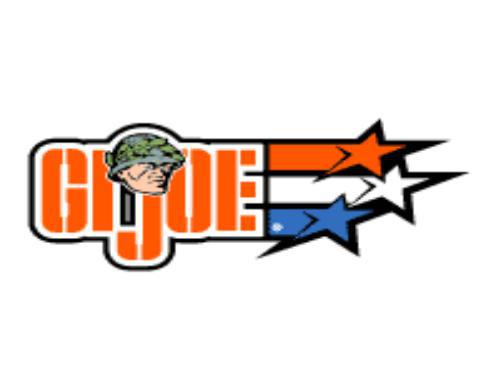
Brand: g.i. joe
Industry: Leisure